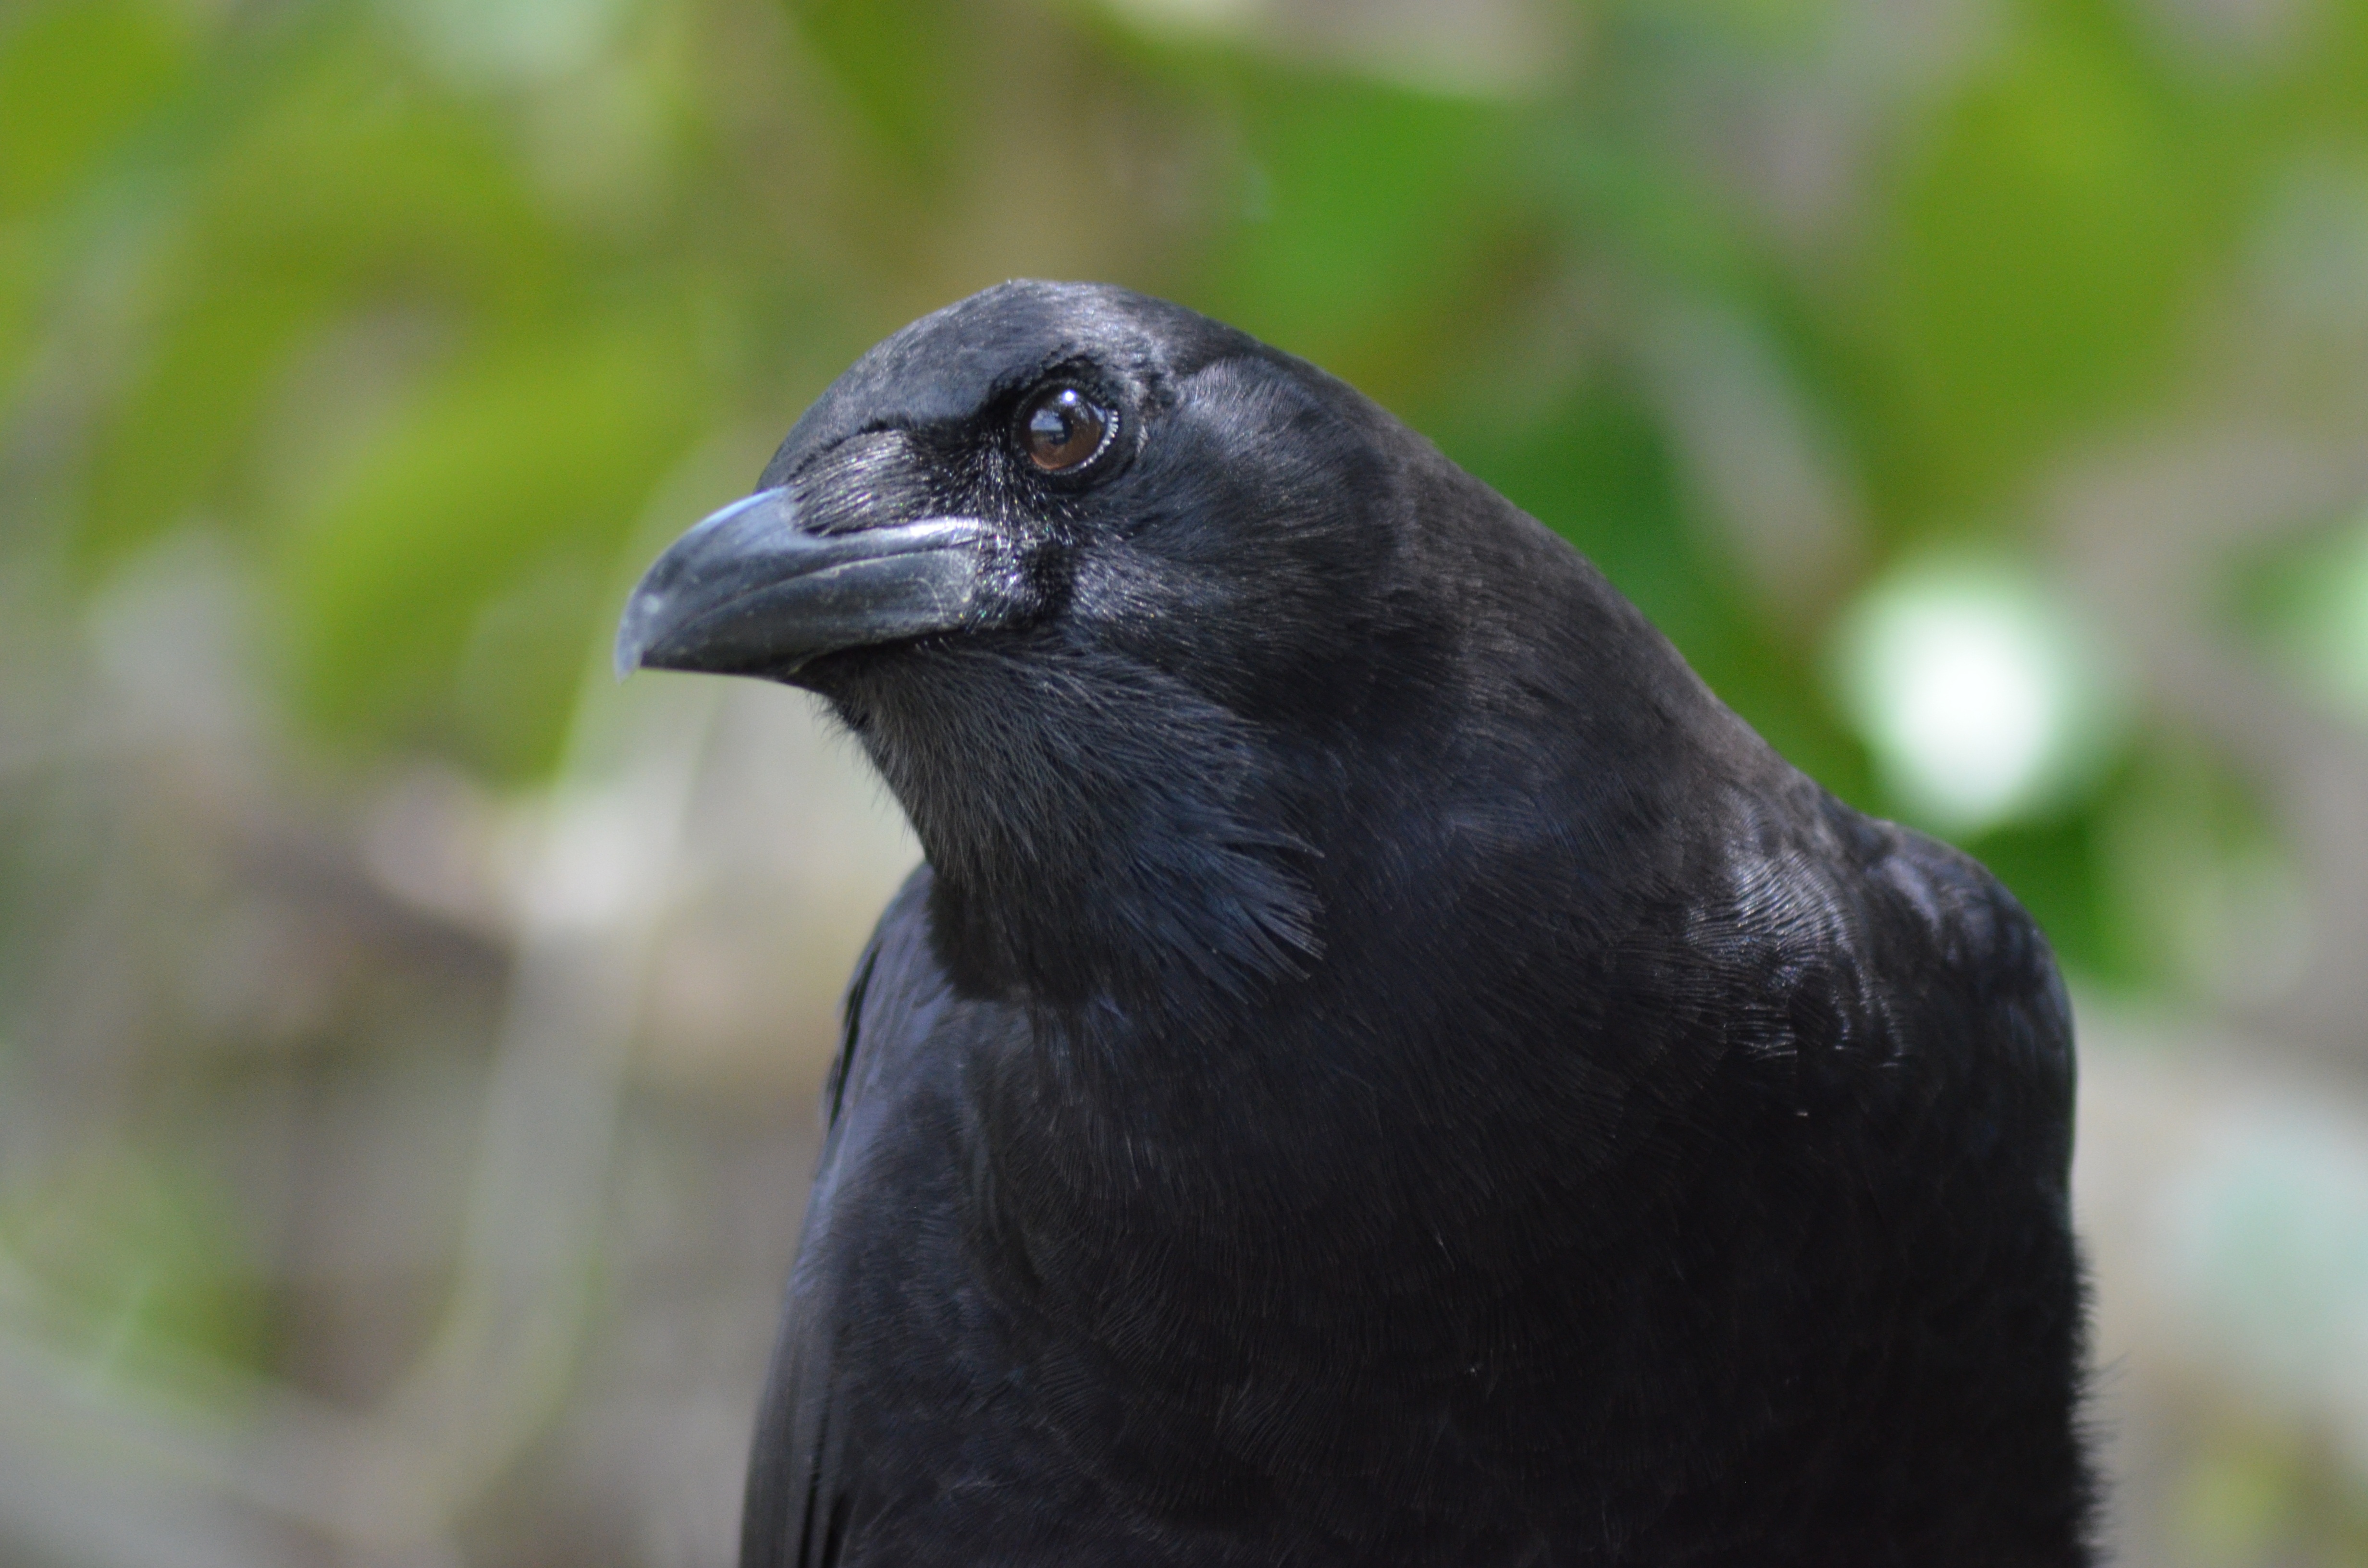
nature, bird, animal, wildlife, wild, beak, black, fauna, crow, close up, ornithology, animals, rook, vertebrate, raven, corneille, blackbird, merle, plumes, american crow, perching bird, emberizidae, cinclidae, crow like bird